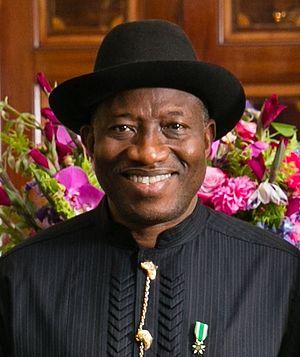
L'élection présidentielle nigériane de 2015 se déroule les 28-29 mars 2015 en même temps que les élections législatives nigérianes de 2015.